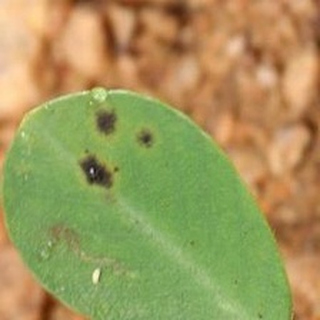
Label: groundnut_late_leaf_spot